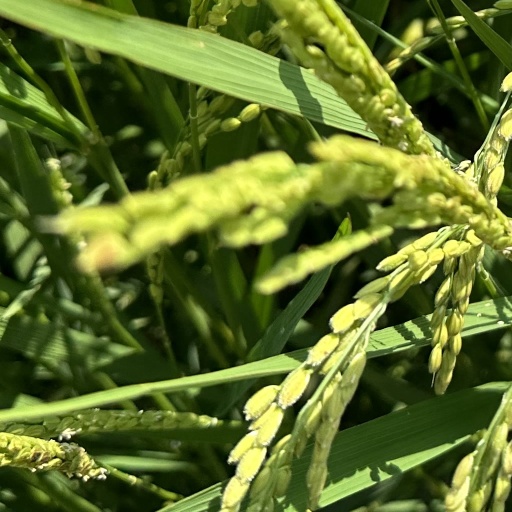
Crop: rice